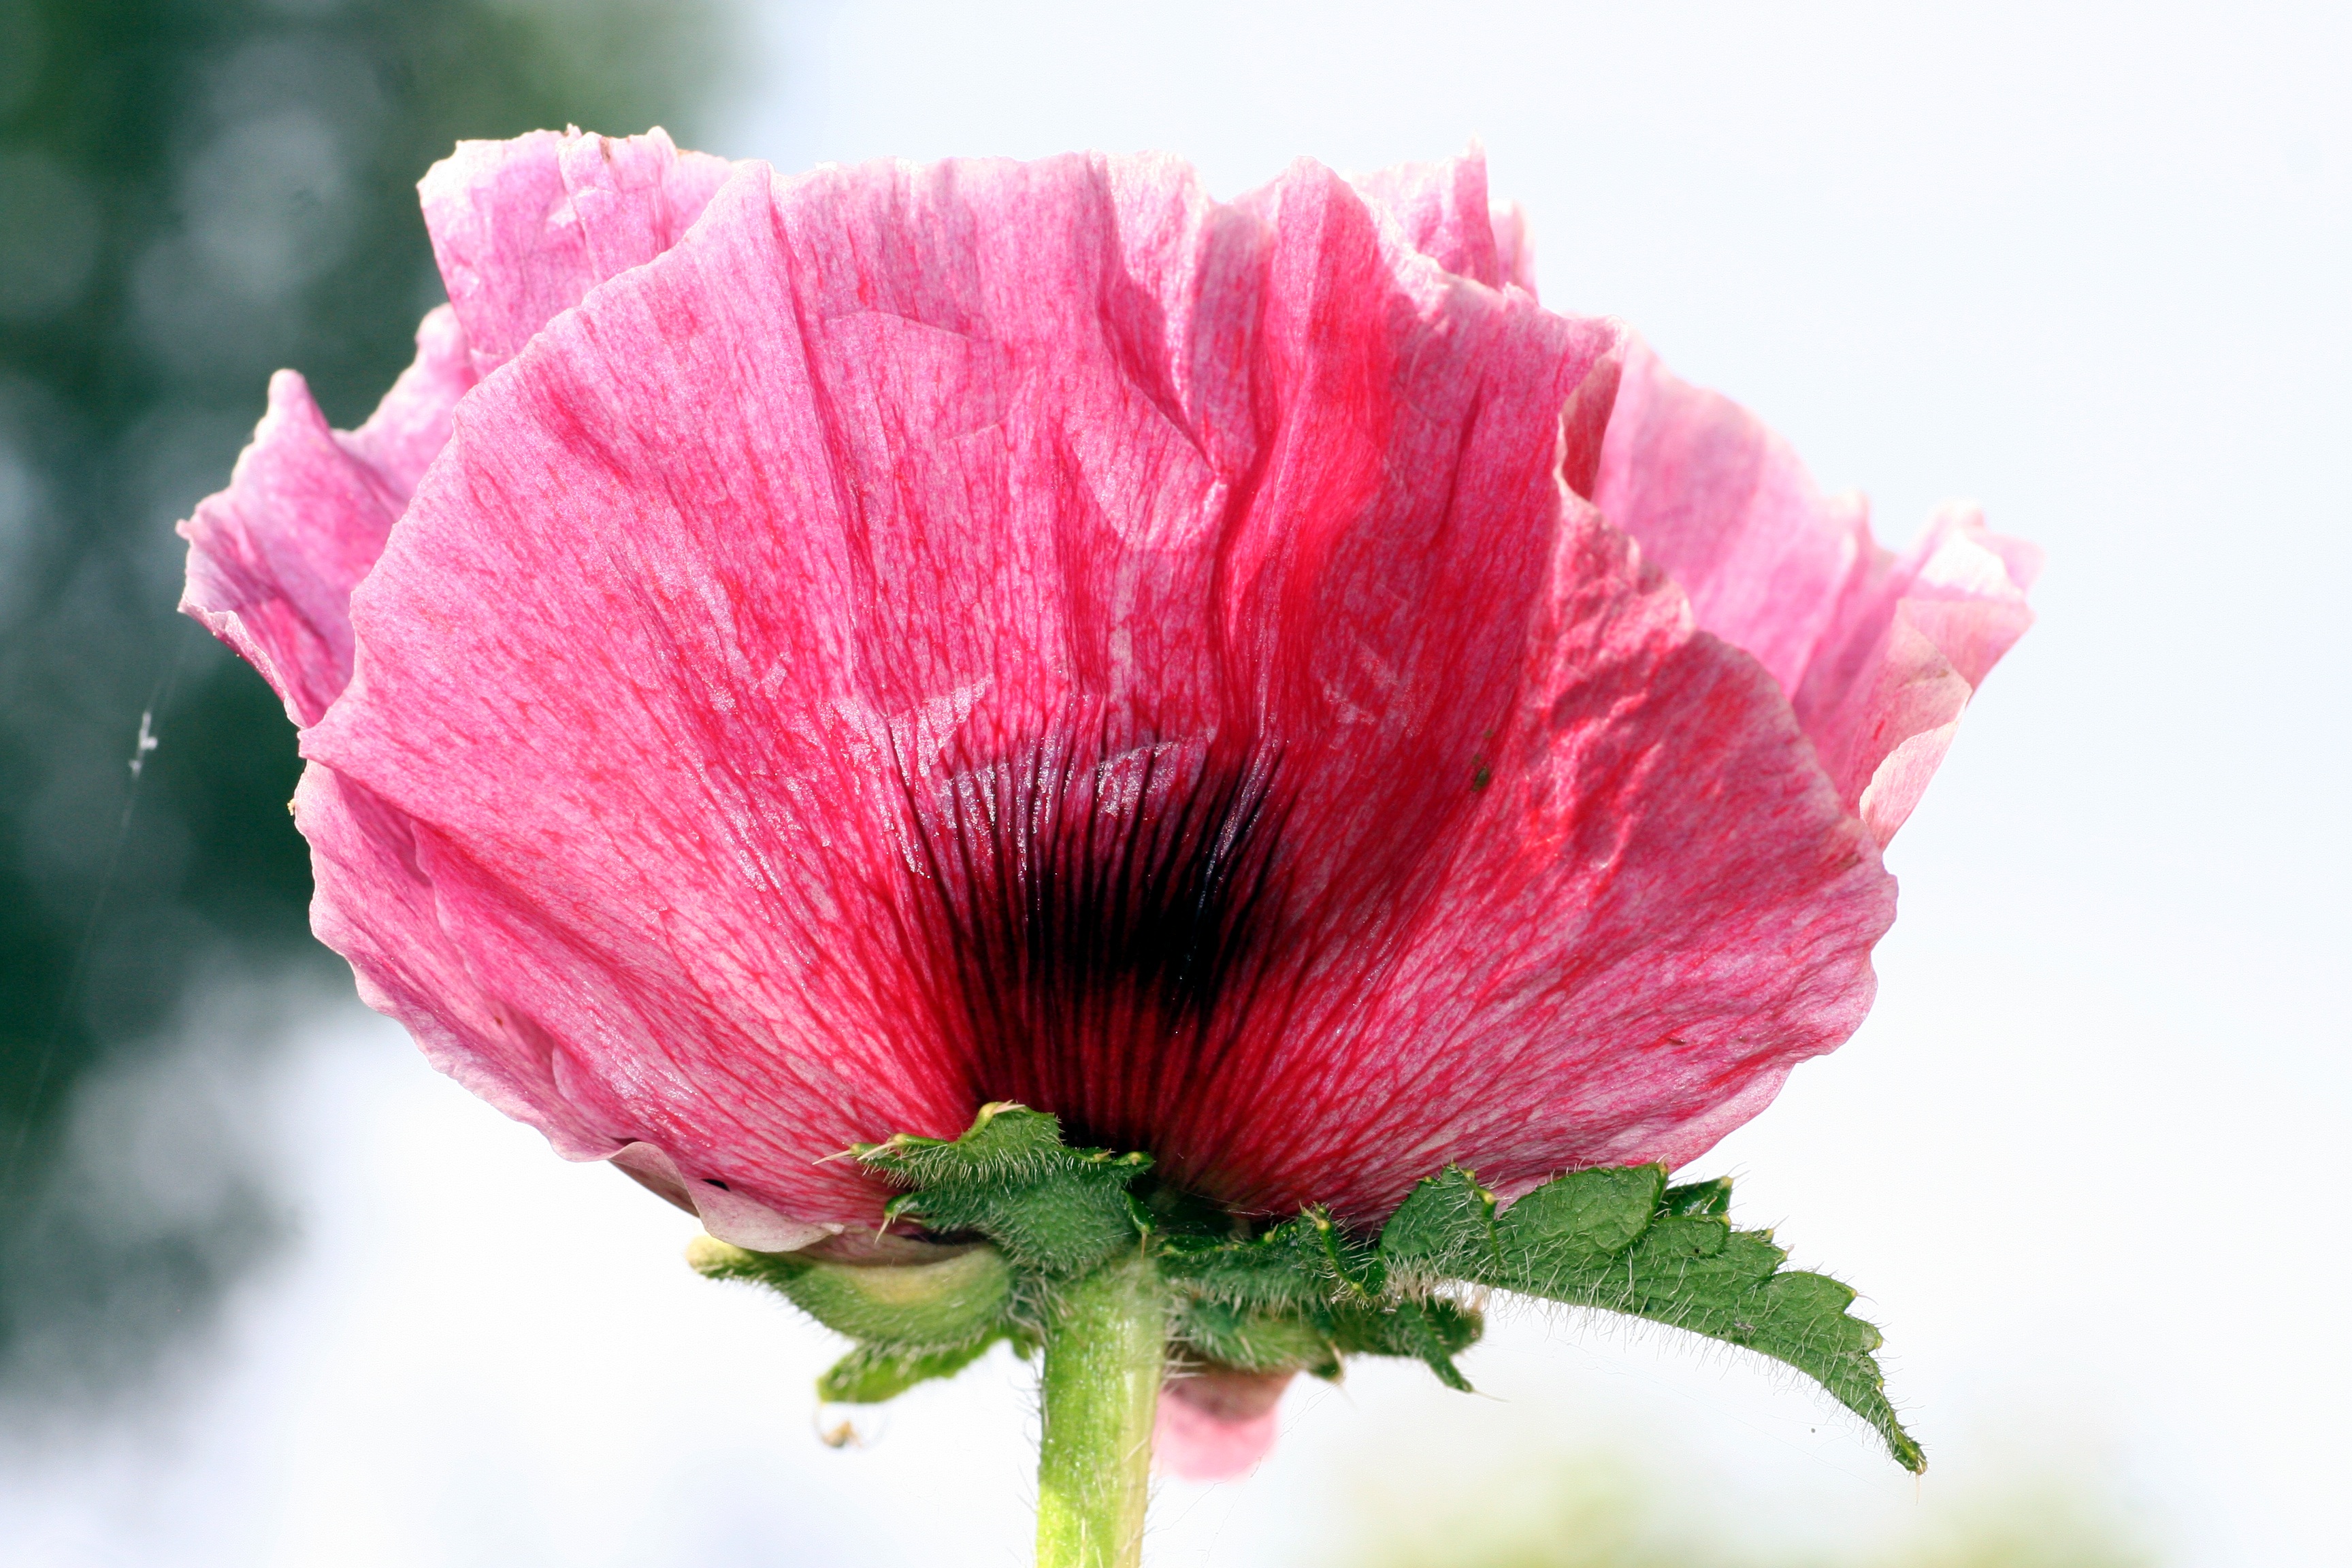
nature, plant, field, flower, petal, pink, flora, close up, poppy, hibiscus, malvales, macro photography, flowering plant, annual plant, land plant, poppy family